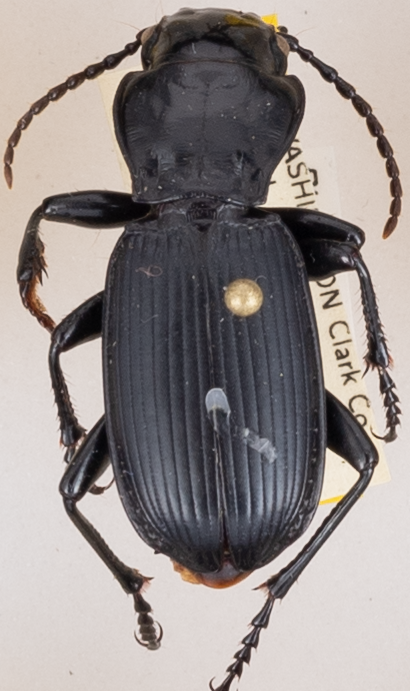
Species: Pterostichus lama
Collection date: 2018-05-29
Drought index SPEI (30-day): -2.09
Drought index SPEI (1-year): -0.256
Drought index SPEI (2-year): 0.71